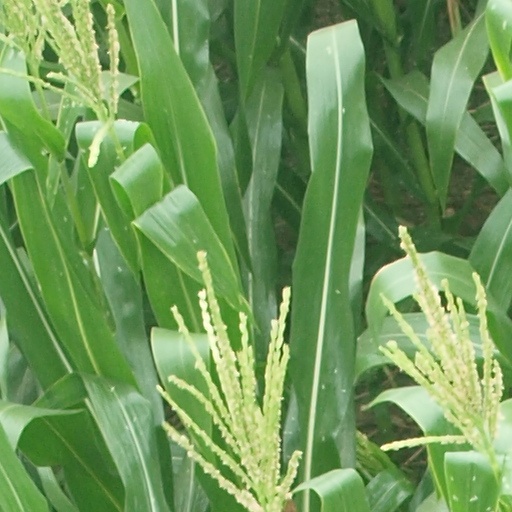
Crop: maize; corn